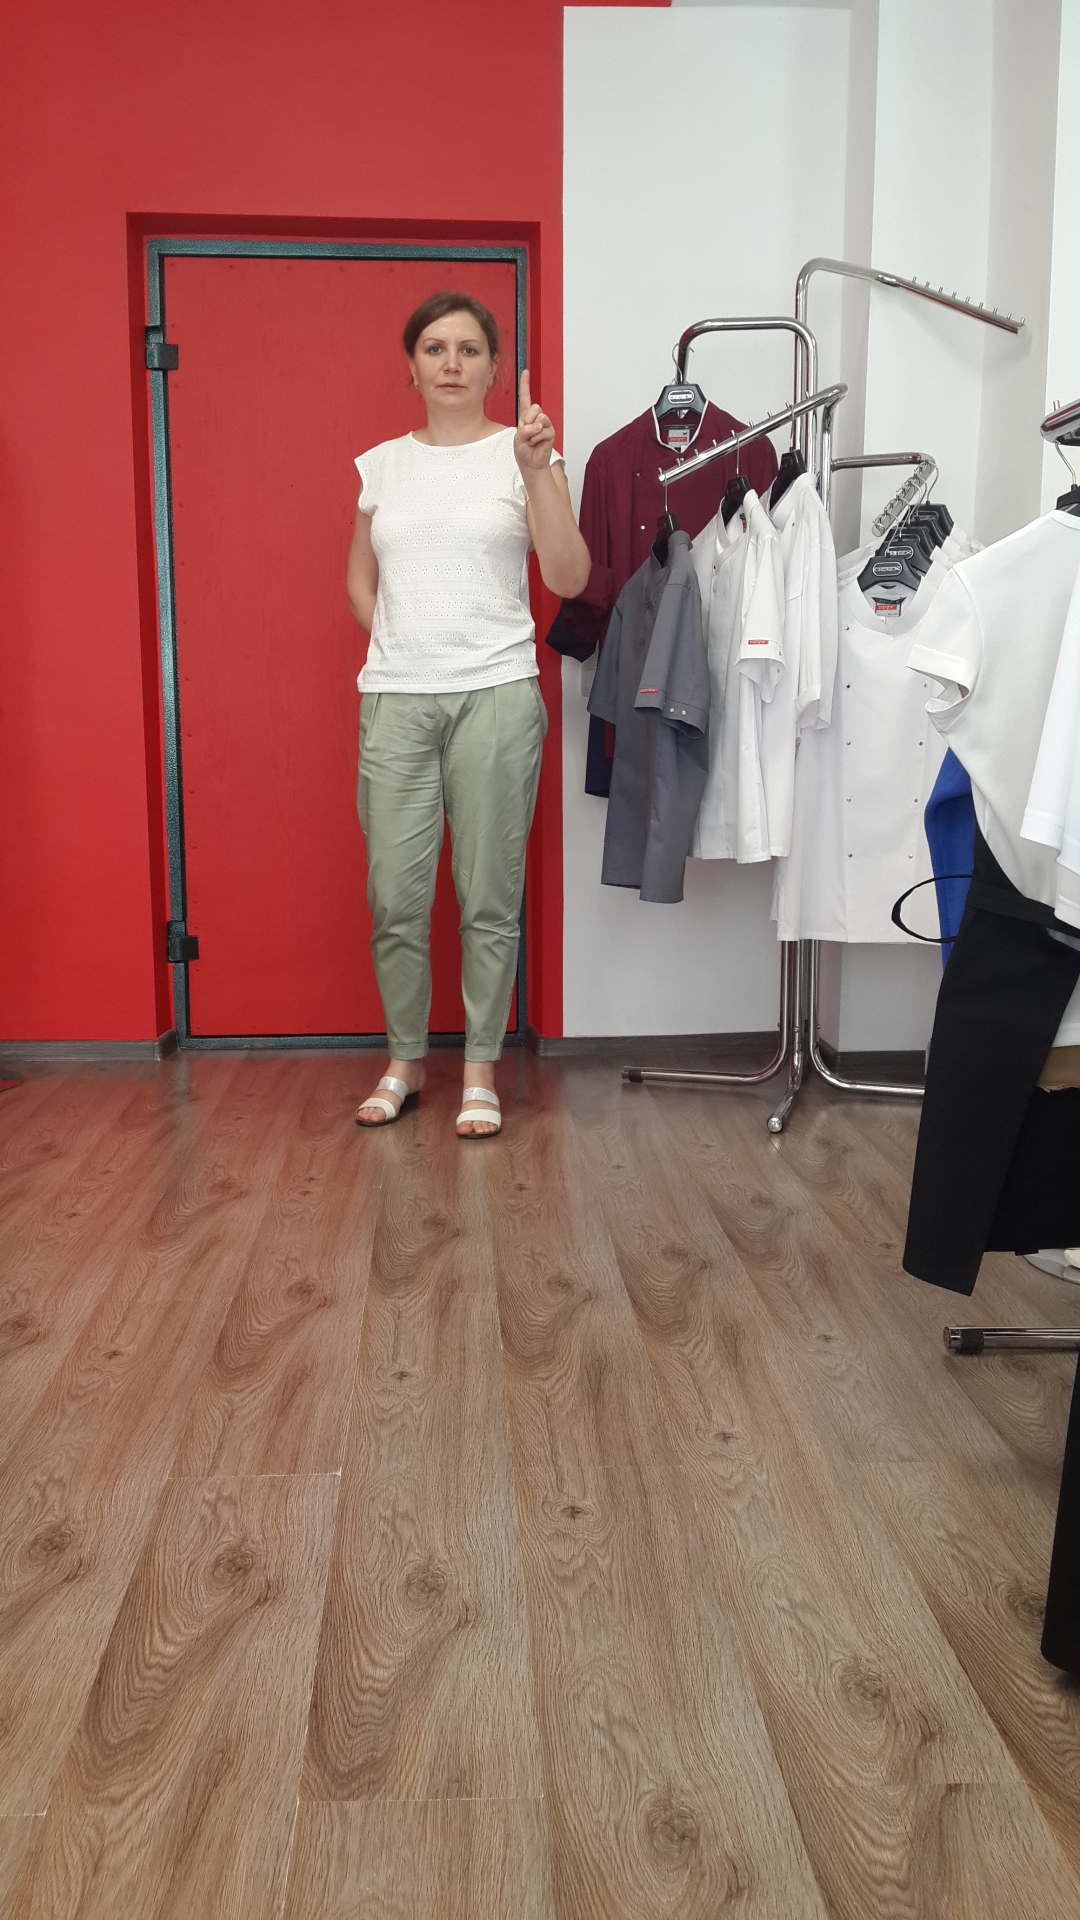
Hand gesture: one